Styrax obassia

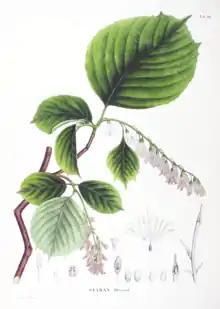
Illustration from Philipp Franz von Siebold's "Flora Japonica"

Styrax obassia is a species of flowering plant in the family Styracaceae. It is native to eastern China, Korea, and Japan (Hokkaido).